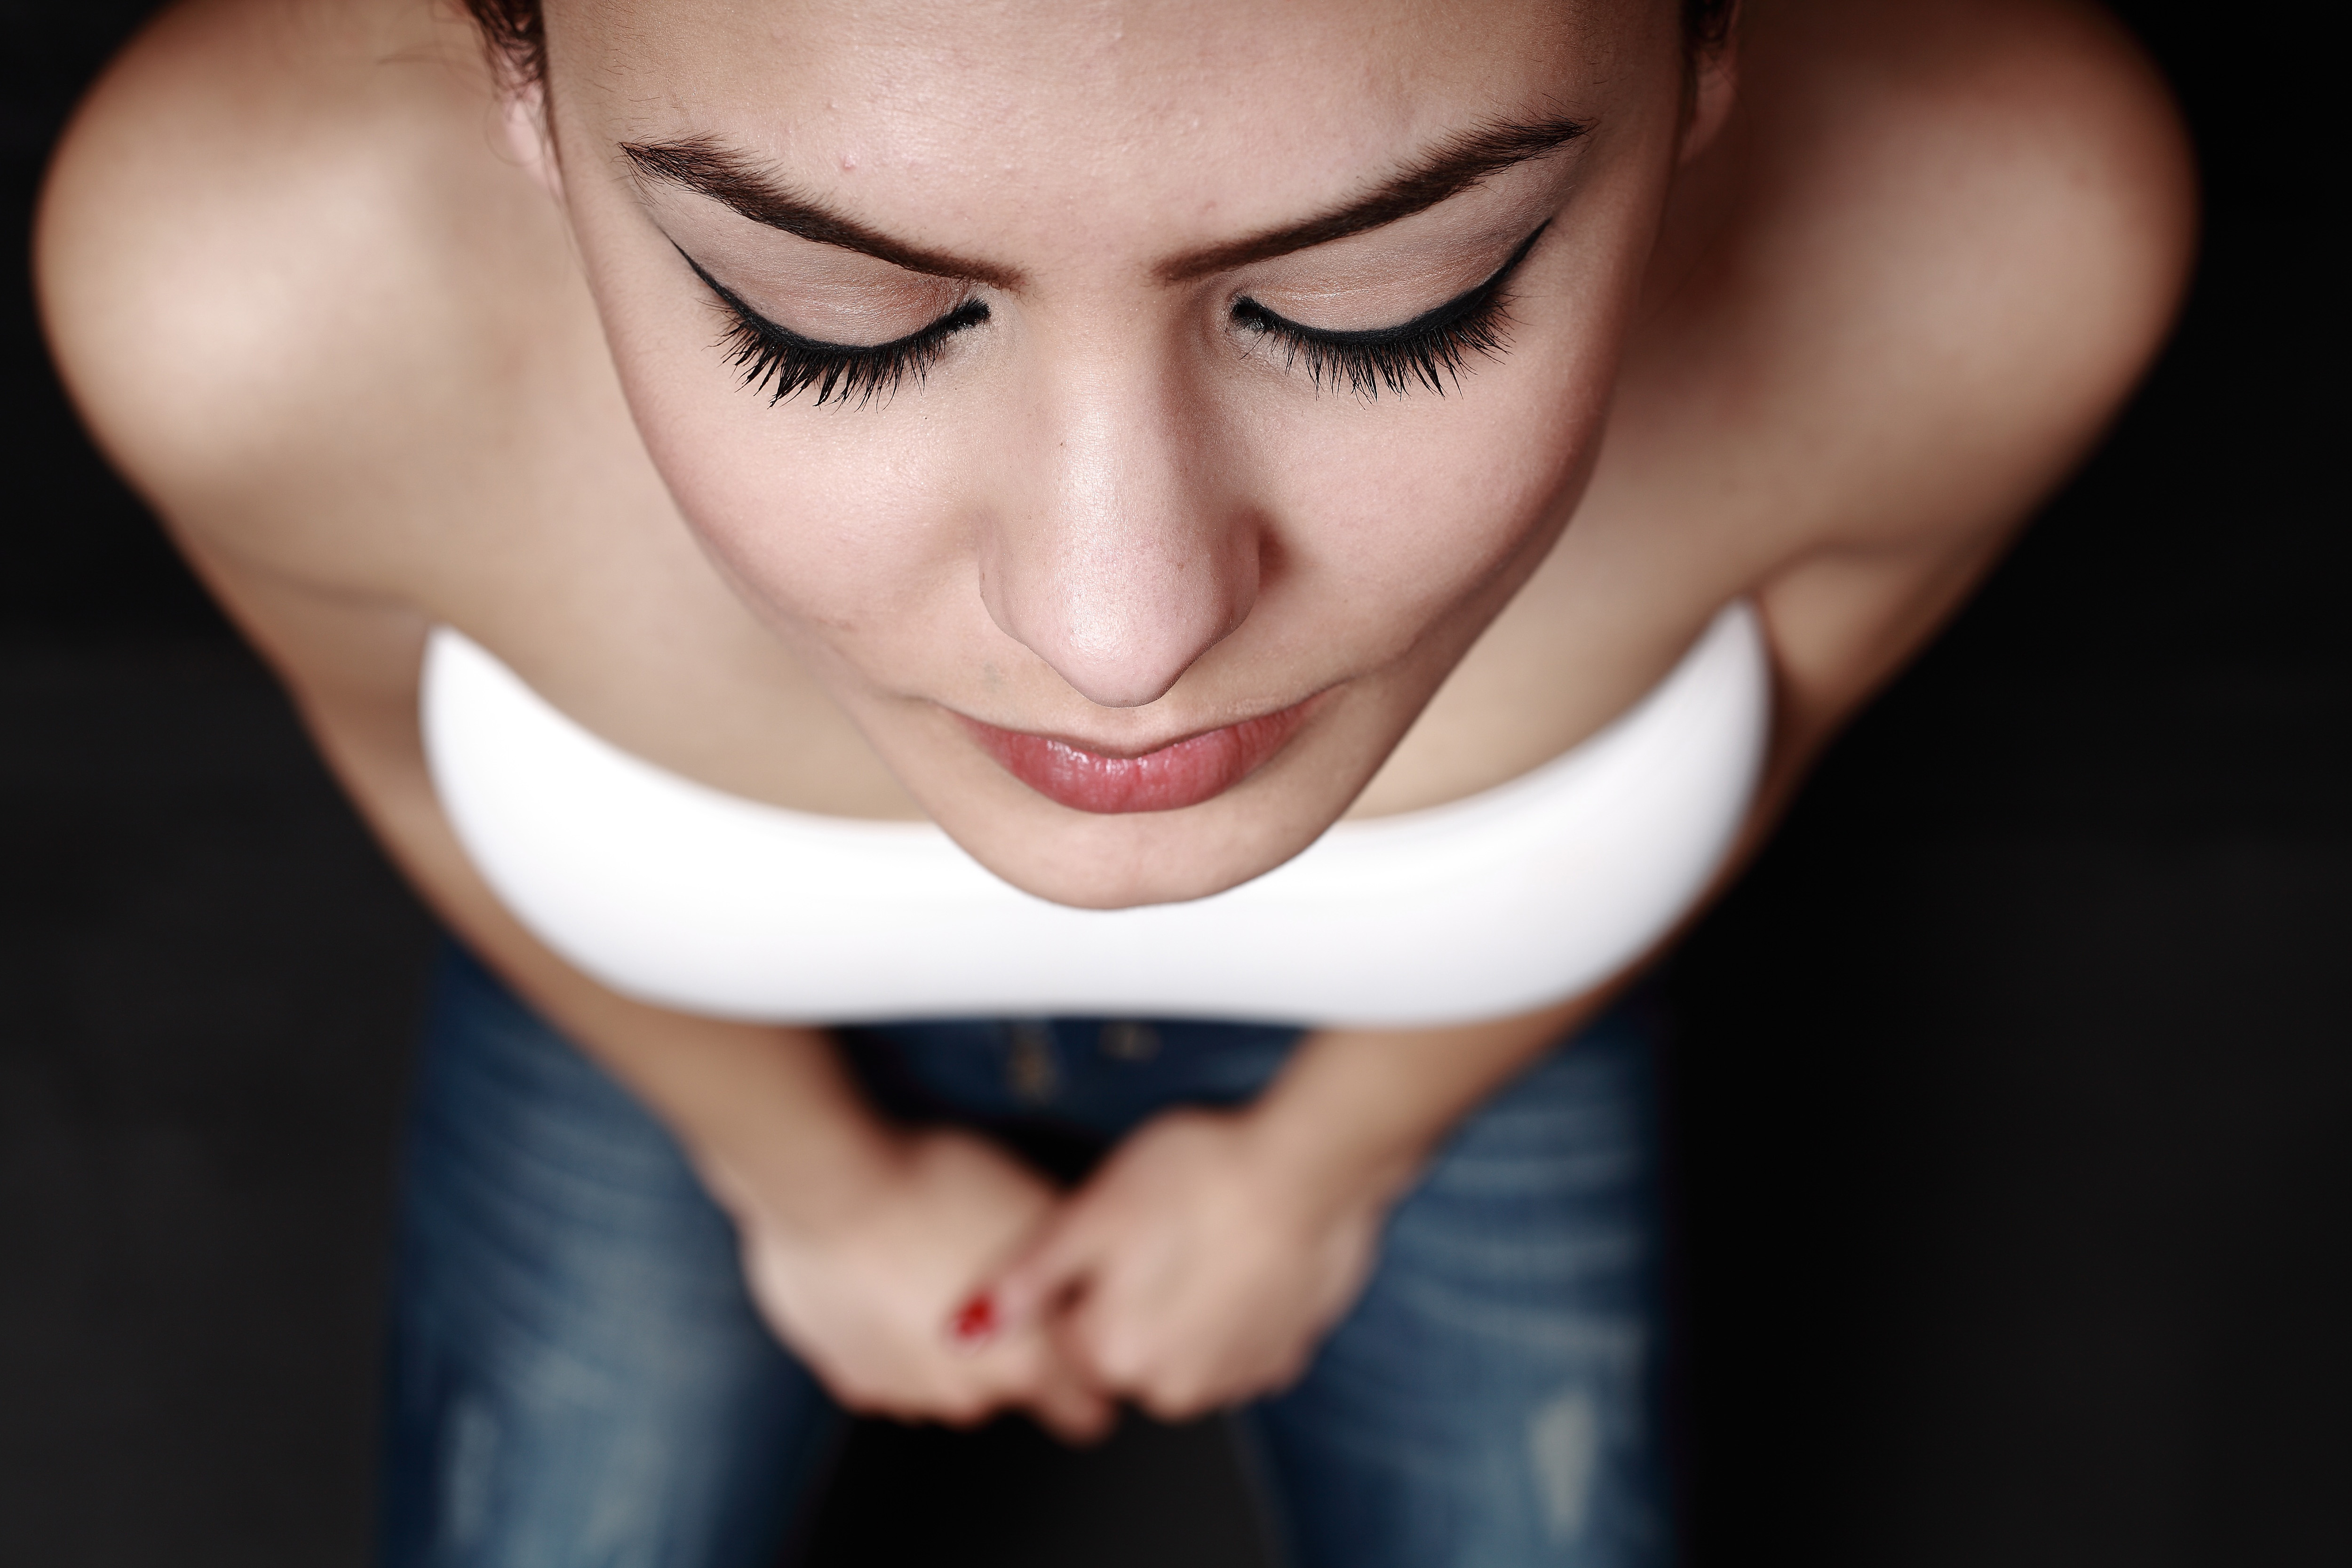
face, skin, lip, nose, facial expression, cheek, eyebrow, head, beauty, chin, eye, smile, mouth, organ, close up, forehead, hand, eyelash, jaw, photography, portrait photography, finger, neck, flash photography, portrait, tooth, child, gesture